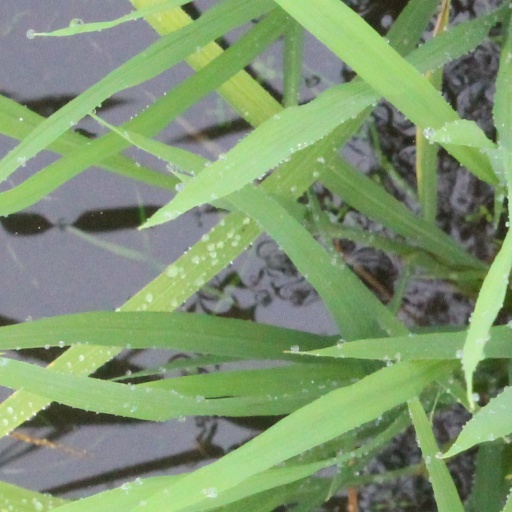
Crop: rice